Braathens ASA

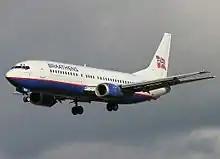
A Braathens Boeing 737-400 in the airline's final livery

SAS and Braathens split all the routes between them on 2 April 2002. Braathens withdrew from the Oslo to Trondheim, Bergen and Stavanger routes, but took over most flights to Northern Norway. On 24 April 2002, SAS announced that all handling services operated by Braathens would be taken over by SAS Ground Services. All SAS employees would be prioritized in the rationalization process, and 800 Braathens employees were laid off. Three hundred Braathens' employees were offered jobs with SAS Ground Services, but these lost their seniority. No employees in SAS lost their jobs. The issue ended in the courts, with the Supreme Court reinstating seniority in 2006. SAS announced on 10 March 2004 that SAS and Braathens would in May be merged into a single company, SAS Braathens. The company took over the operating licence of Braathens, including the IATA and ICAO code, and callsign. From 1 June 2007, SAS Braathens was rebranded to Scandinavian Airlines, making it identical to the branding in Sweden and Denmark, although it remains a separate limited company named SAS Norge AS.